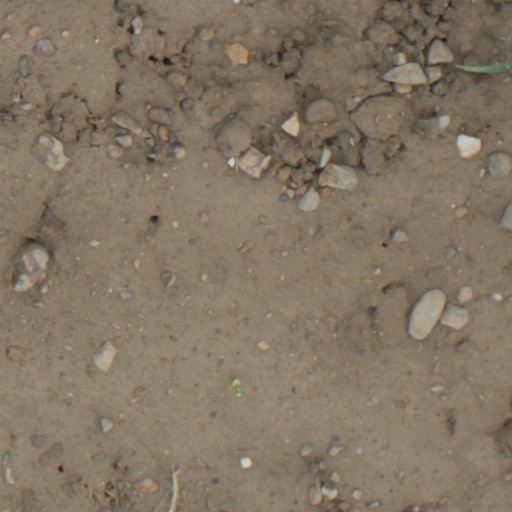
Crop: wheat